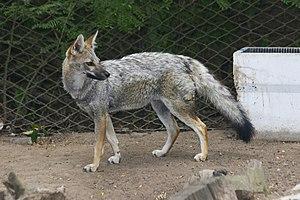
Sibou est la principale divinité, dans la mythologie du Talamanca, créateur de l'homme et de son habitat, de la sagesse, des valeurs et des traditions des peuples habitant le Costa Rica avant l'arrivée des Espagnols.